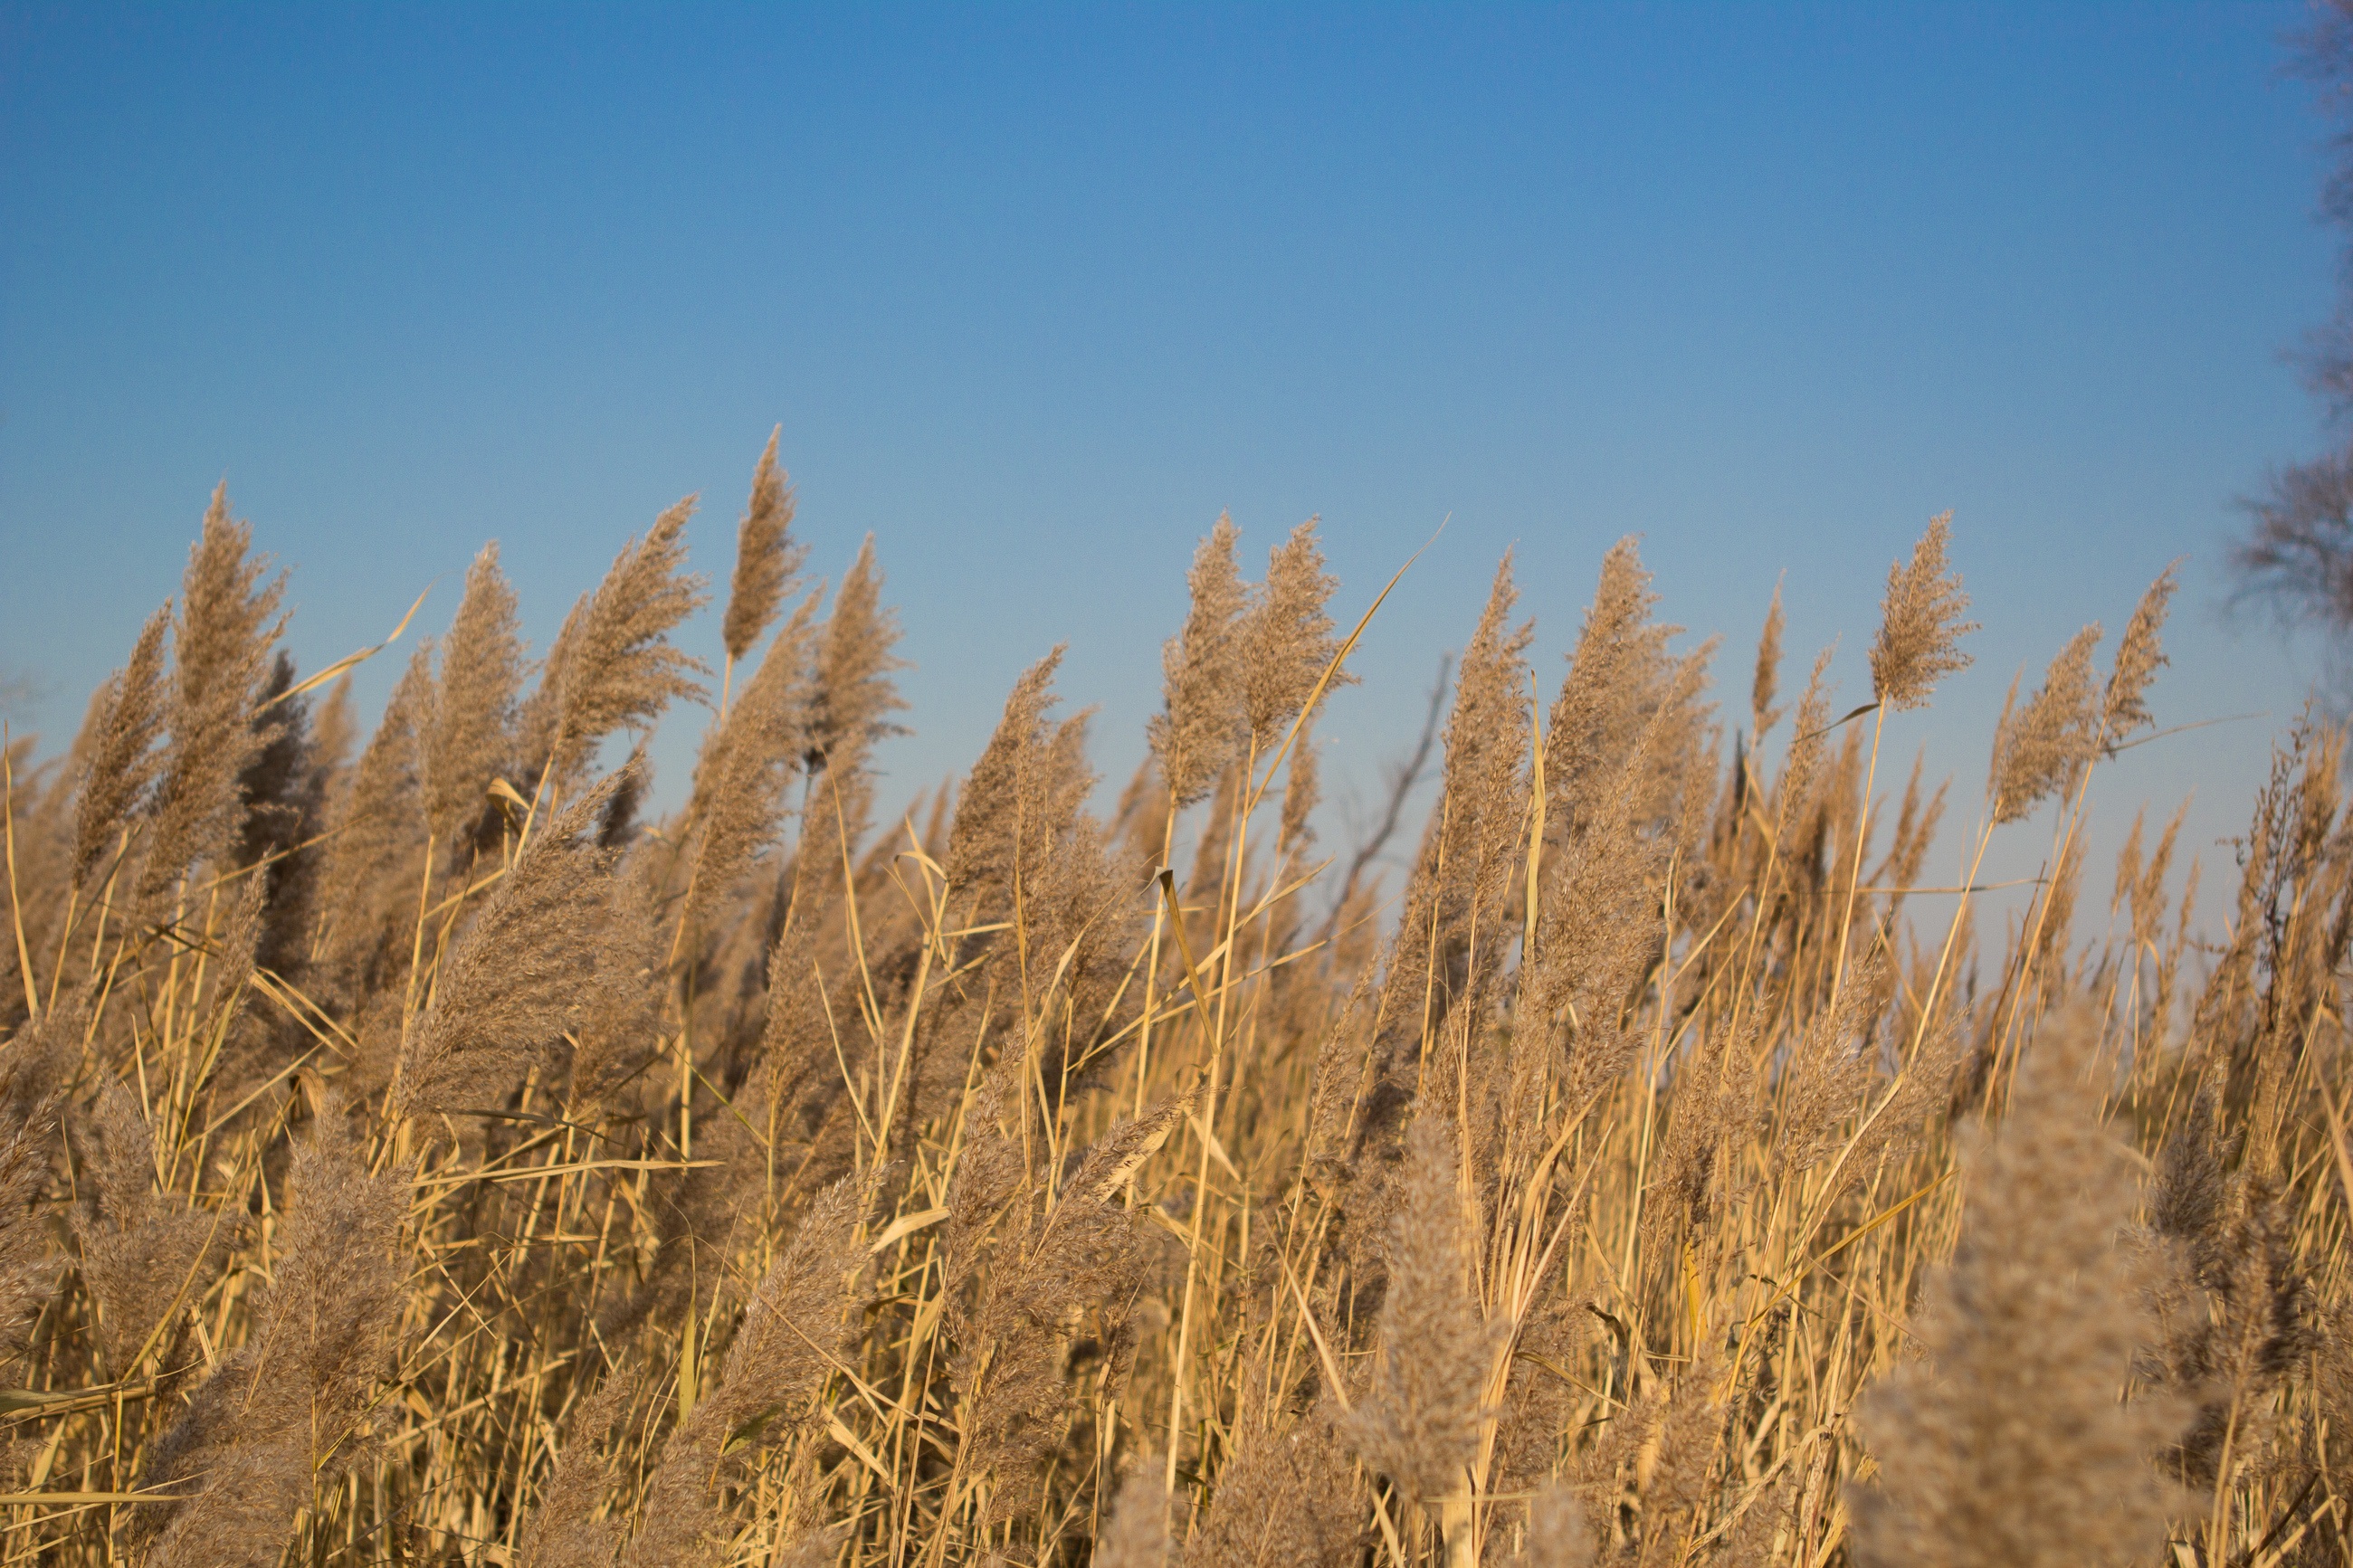
tree, grass, plant, sky, field, wheat, prairie, crop, autumn, agriculture, grassland, ecosystem, steppe, flowering plant, natural environment, grass family, land plant, phragmites